Sulluh

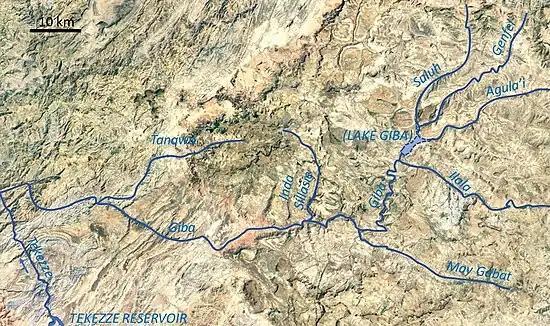
Giba drainage network

It is a confined river, locally meandering in its narrow alluvial plain, with a slope gradient of . With its tributaries, the river has cut a deep gorge.